Protein targeting

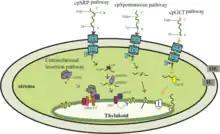
Pathways for proteins targeted to the thylakoid membrane in chloroplasts.

Proteins bound for the membrane of the thylakoid will follow up to four known routes that are illustrated in the corresponding figure shown. They may follow a co-translational insertion route that utilizes stromal ribosomes and the SecY/E transmembrane complex, the SRP-dependent pathway, the spontaneous insertion pathway, or the GET pathway. The last of the three are post-translational pathways originating from nuclear genes and therefor constitute the majority of proteins targeted to the thylakoid membrane. According to recent review articles in the journal of biochemistry and molecular biology, the exact mechanisms are not yet fully understood.